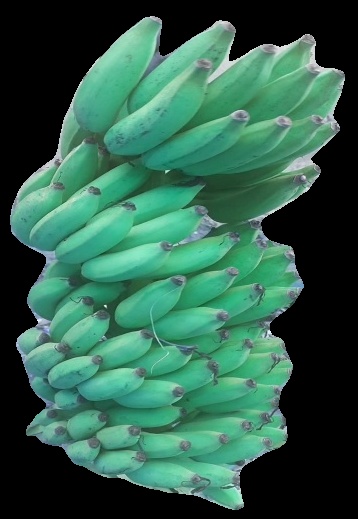
Variety: elakki-bale
Grade: grade2